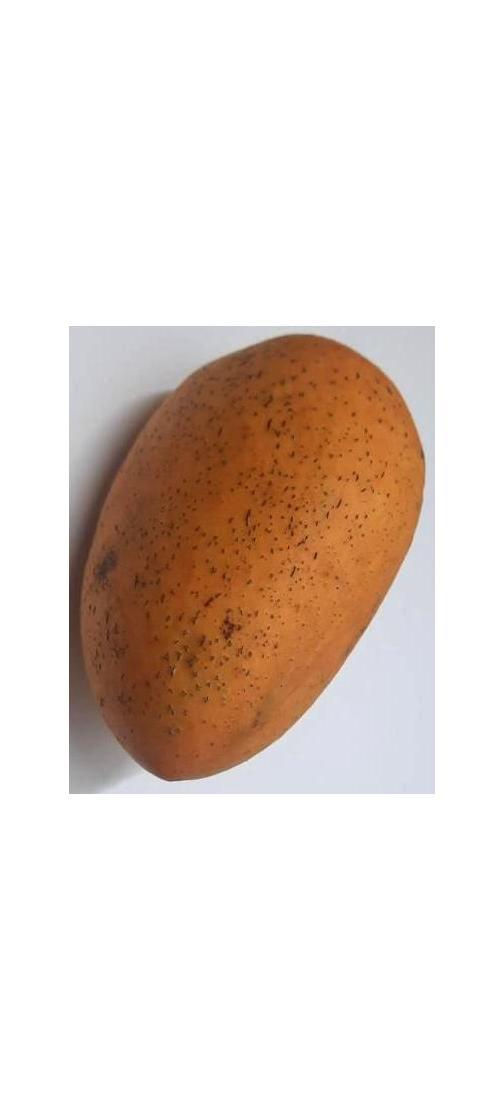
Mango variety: Ashshina Classic